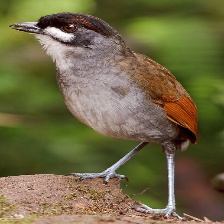
Species: JOCOTOCO ANTPITTA
Scientific name: GRALLARIA RIDGELYI